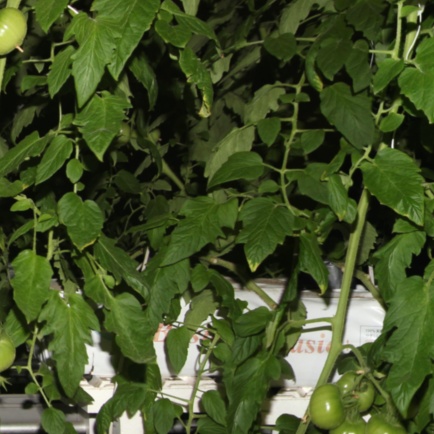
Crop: tomato